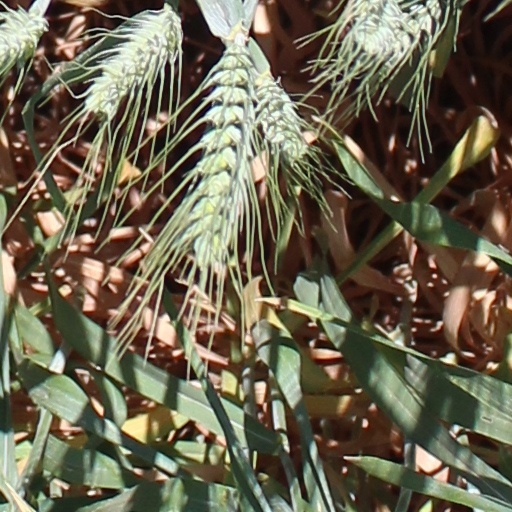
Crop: wheat